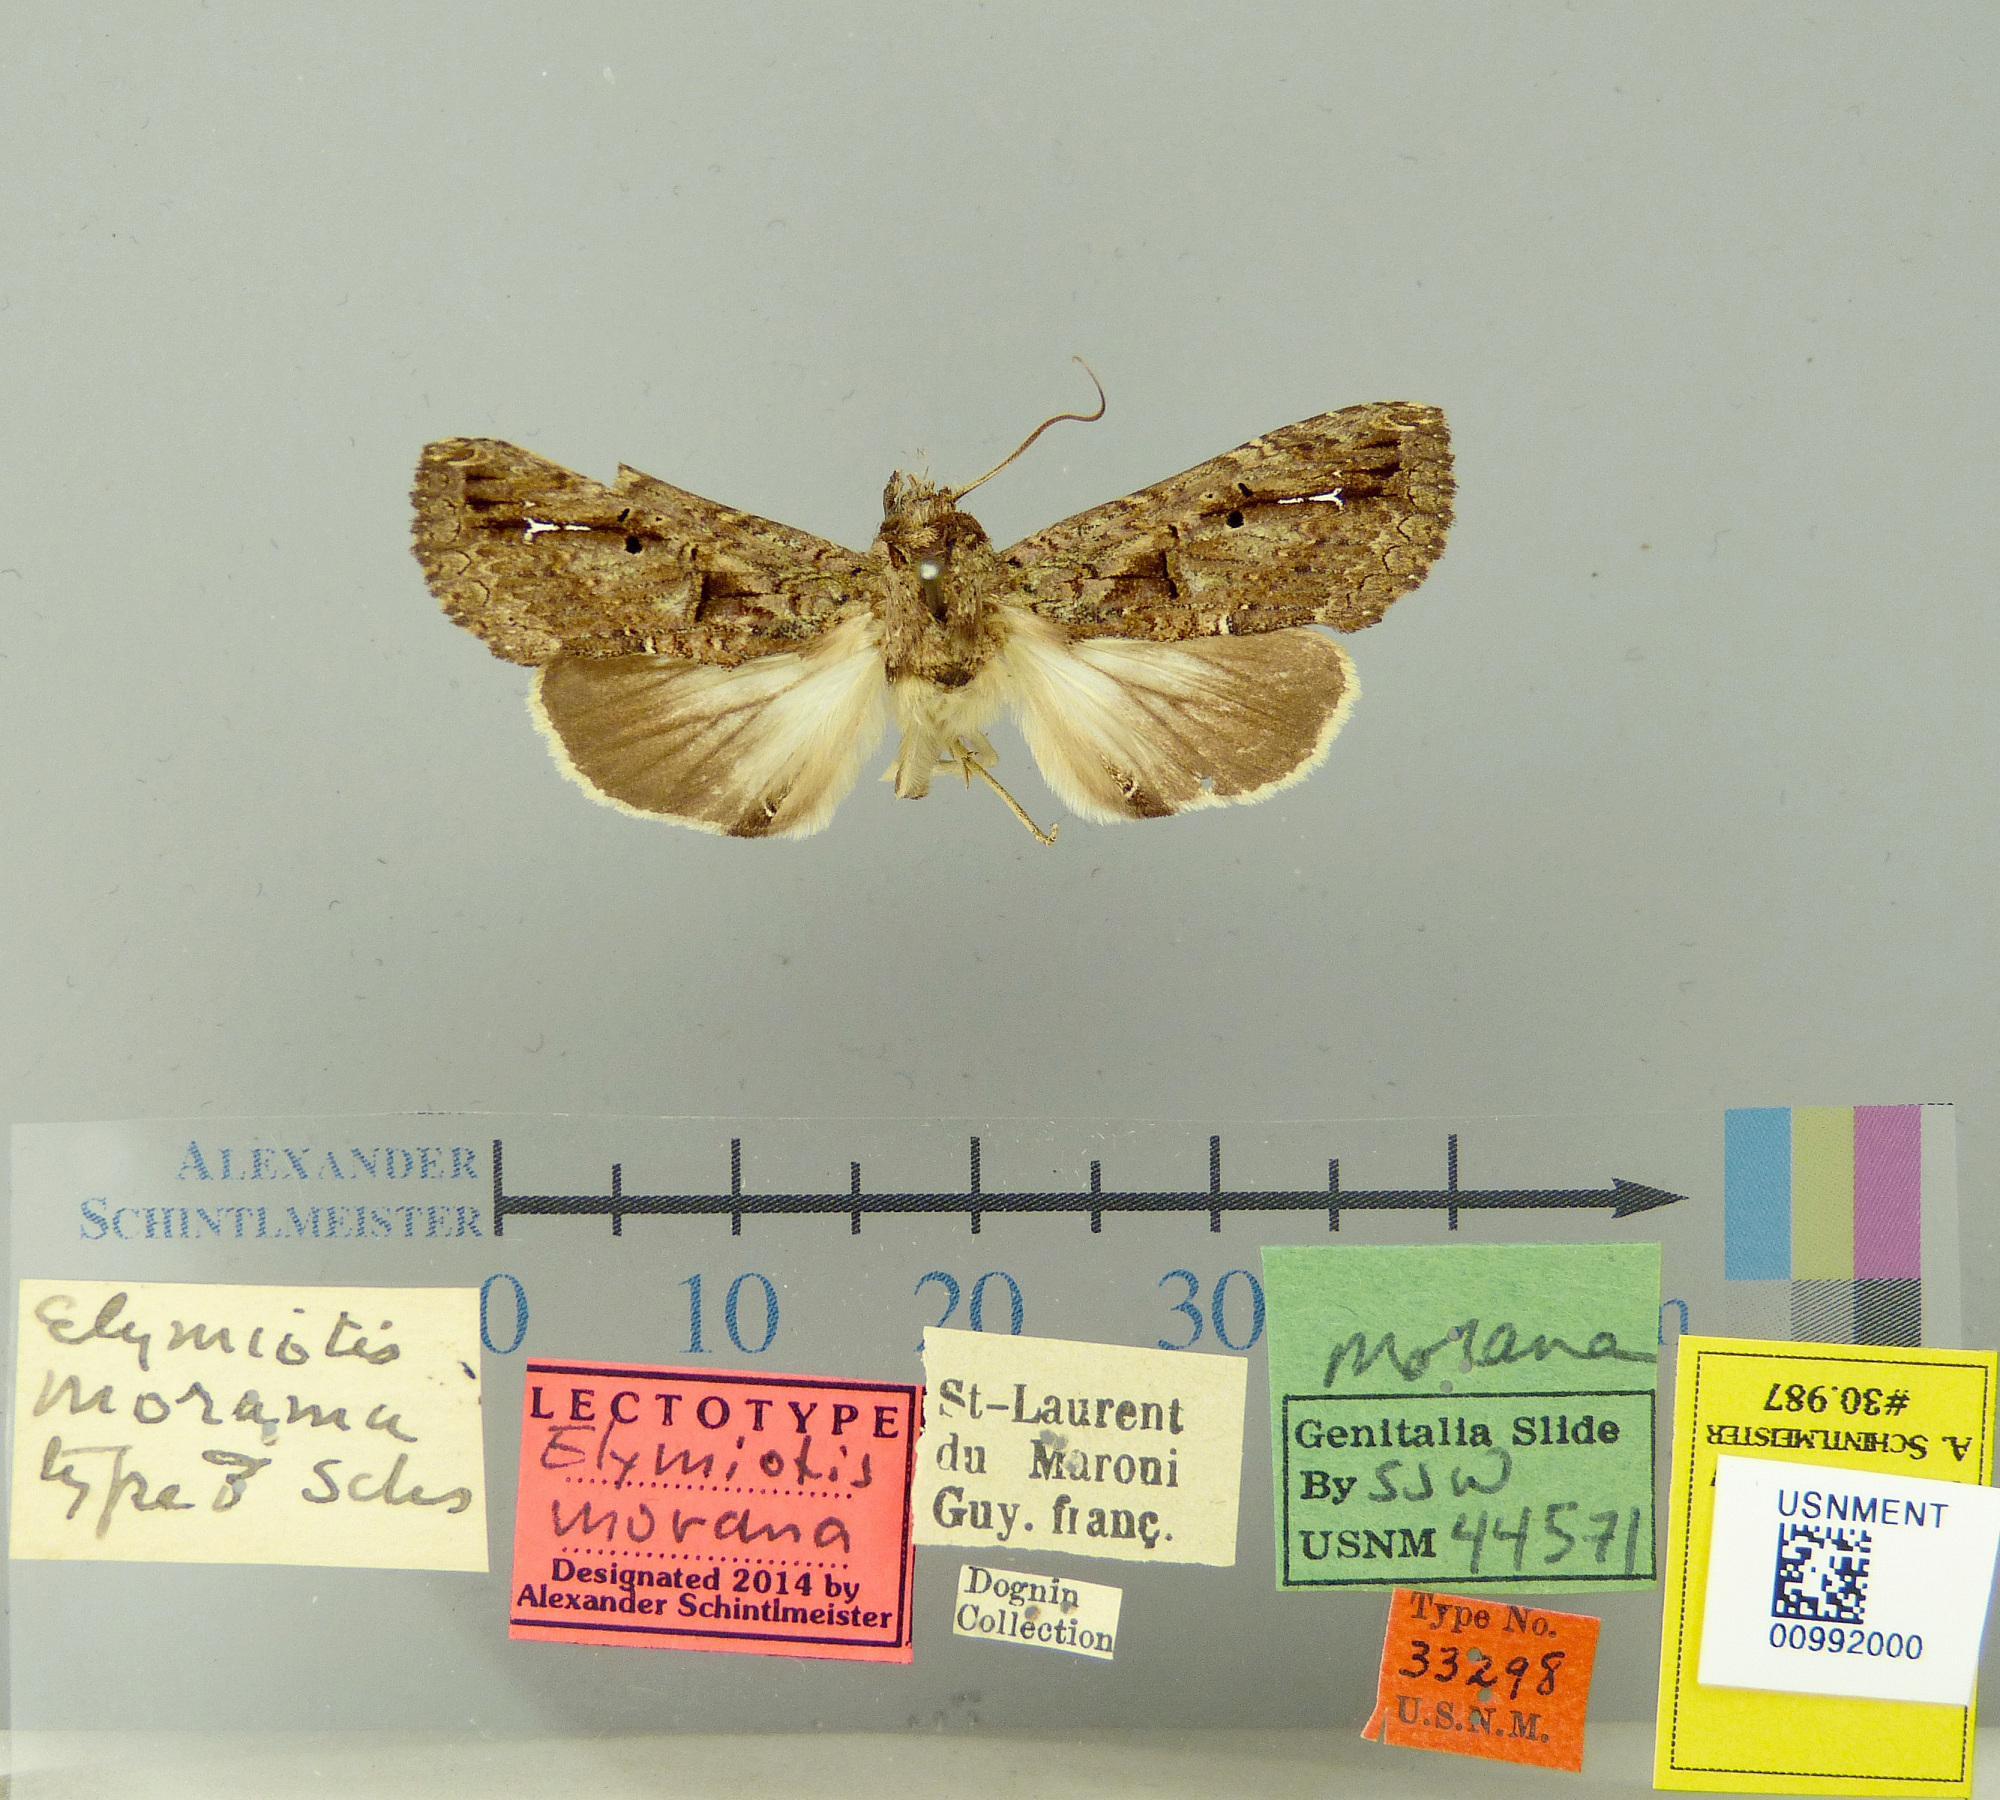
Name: Elymiotis morama
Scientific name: Elymiotis morama Schaus, 1928
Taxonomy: Animalia, Arthropoda, Insecta, Lepidoptera, Notodontidae
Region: [Not Stated]
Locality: St. Laurent, Maroni, French Guiana, France
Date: [Not Stated]